Trauma Center (video game series)

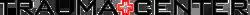
Recurring Western logo for the series

Trauma Center is a series of video games developed by Atlus and published by Atlus (Japan, North America) and Nintendo (Europe). Beginning with "" in 2005 for the Nintendo DS, the series released four more entries on the DS and Wii. The gameplay is split between a surgical gameplay simulation, and visual novel storytelling. While the main characters of the games vary, the games share a common setting of a near-future Earth where advanced medical procedures have cured most diseases, including cancer, AIDS, and influenza. A recurring organisation is Caduceus, a worldwide, semi-covert medical research foundation that is a branch of the World Health Organization. The games commonly feature outbreaks of various man-made diseases that pose a significant threat to humanity, as well as themes of bioterrorism.